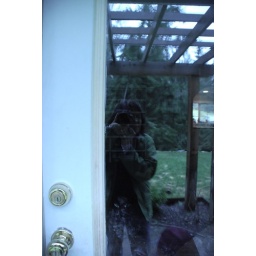
My front yard behind me, kitchen window inside, and toddler in pink hood below me.